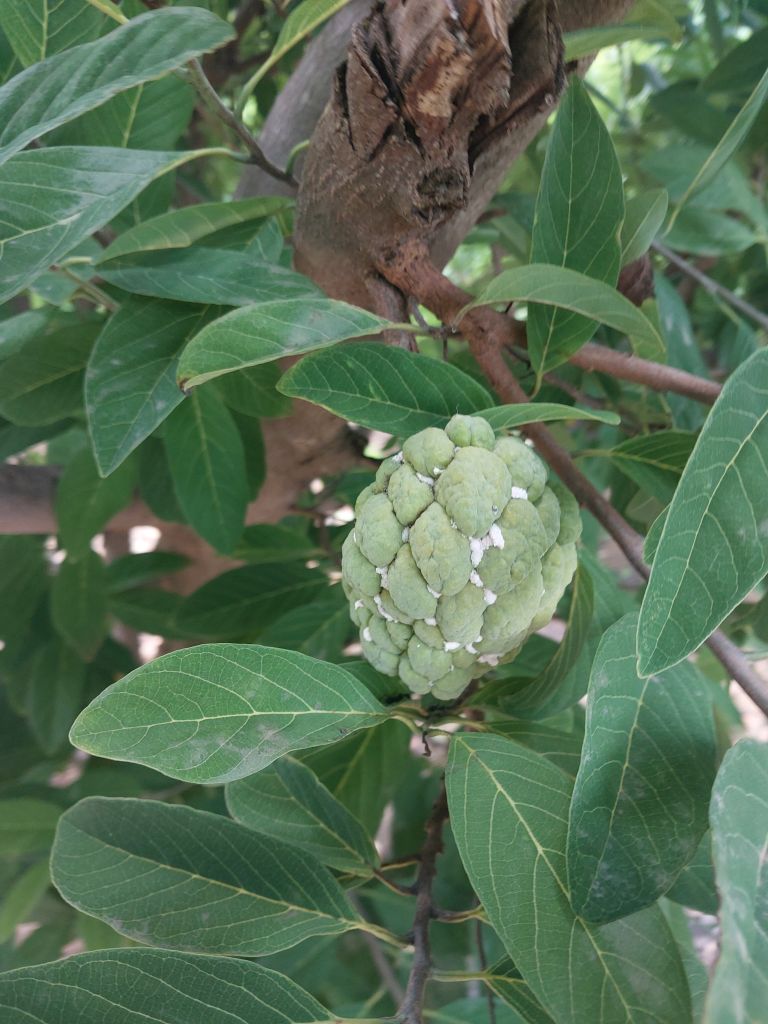
Disease label: Mealy Bug